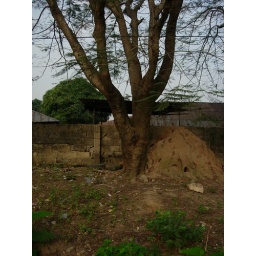
giant ant hill beside tree